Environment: real
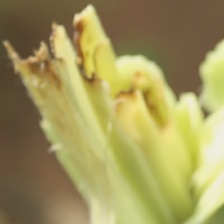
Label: fall_armyworm